Harriseahead

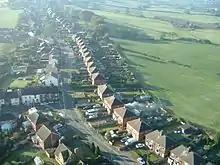
Sands Road and High Street from above; Red Lion Pit can be seen in the upper left.

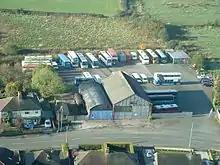
Former Critchlow's Haulage Depot

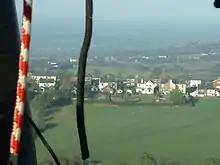
High Street from the East

The link with Methodism came when Hugh Bourne moved to Harriseahead in 1800, having bought an oak woodland there to supply pit props in Stonetrough Colliery and other local mines. In 1801 to 1802 he built a Methodist Chapel which became the centre of Methodist activity in that area and beyond. The Primitive Methodist movement grew out of this.